History of Wrocław after 1945

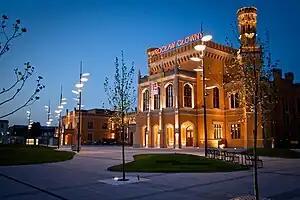
Renovated Wrocław Główny railway station

During the 1950s, under the pretext of completing the initial reconstruction of the city, large-scale brick looting took place, especially from New Market Square. The Wrocław Reconstruction Directorate was dissolved and replaced by the Municipal Demolition Enterprise.